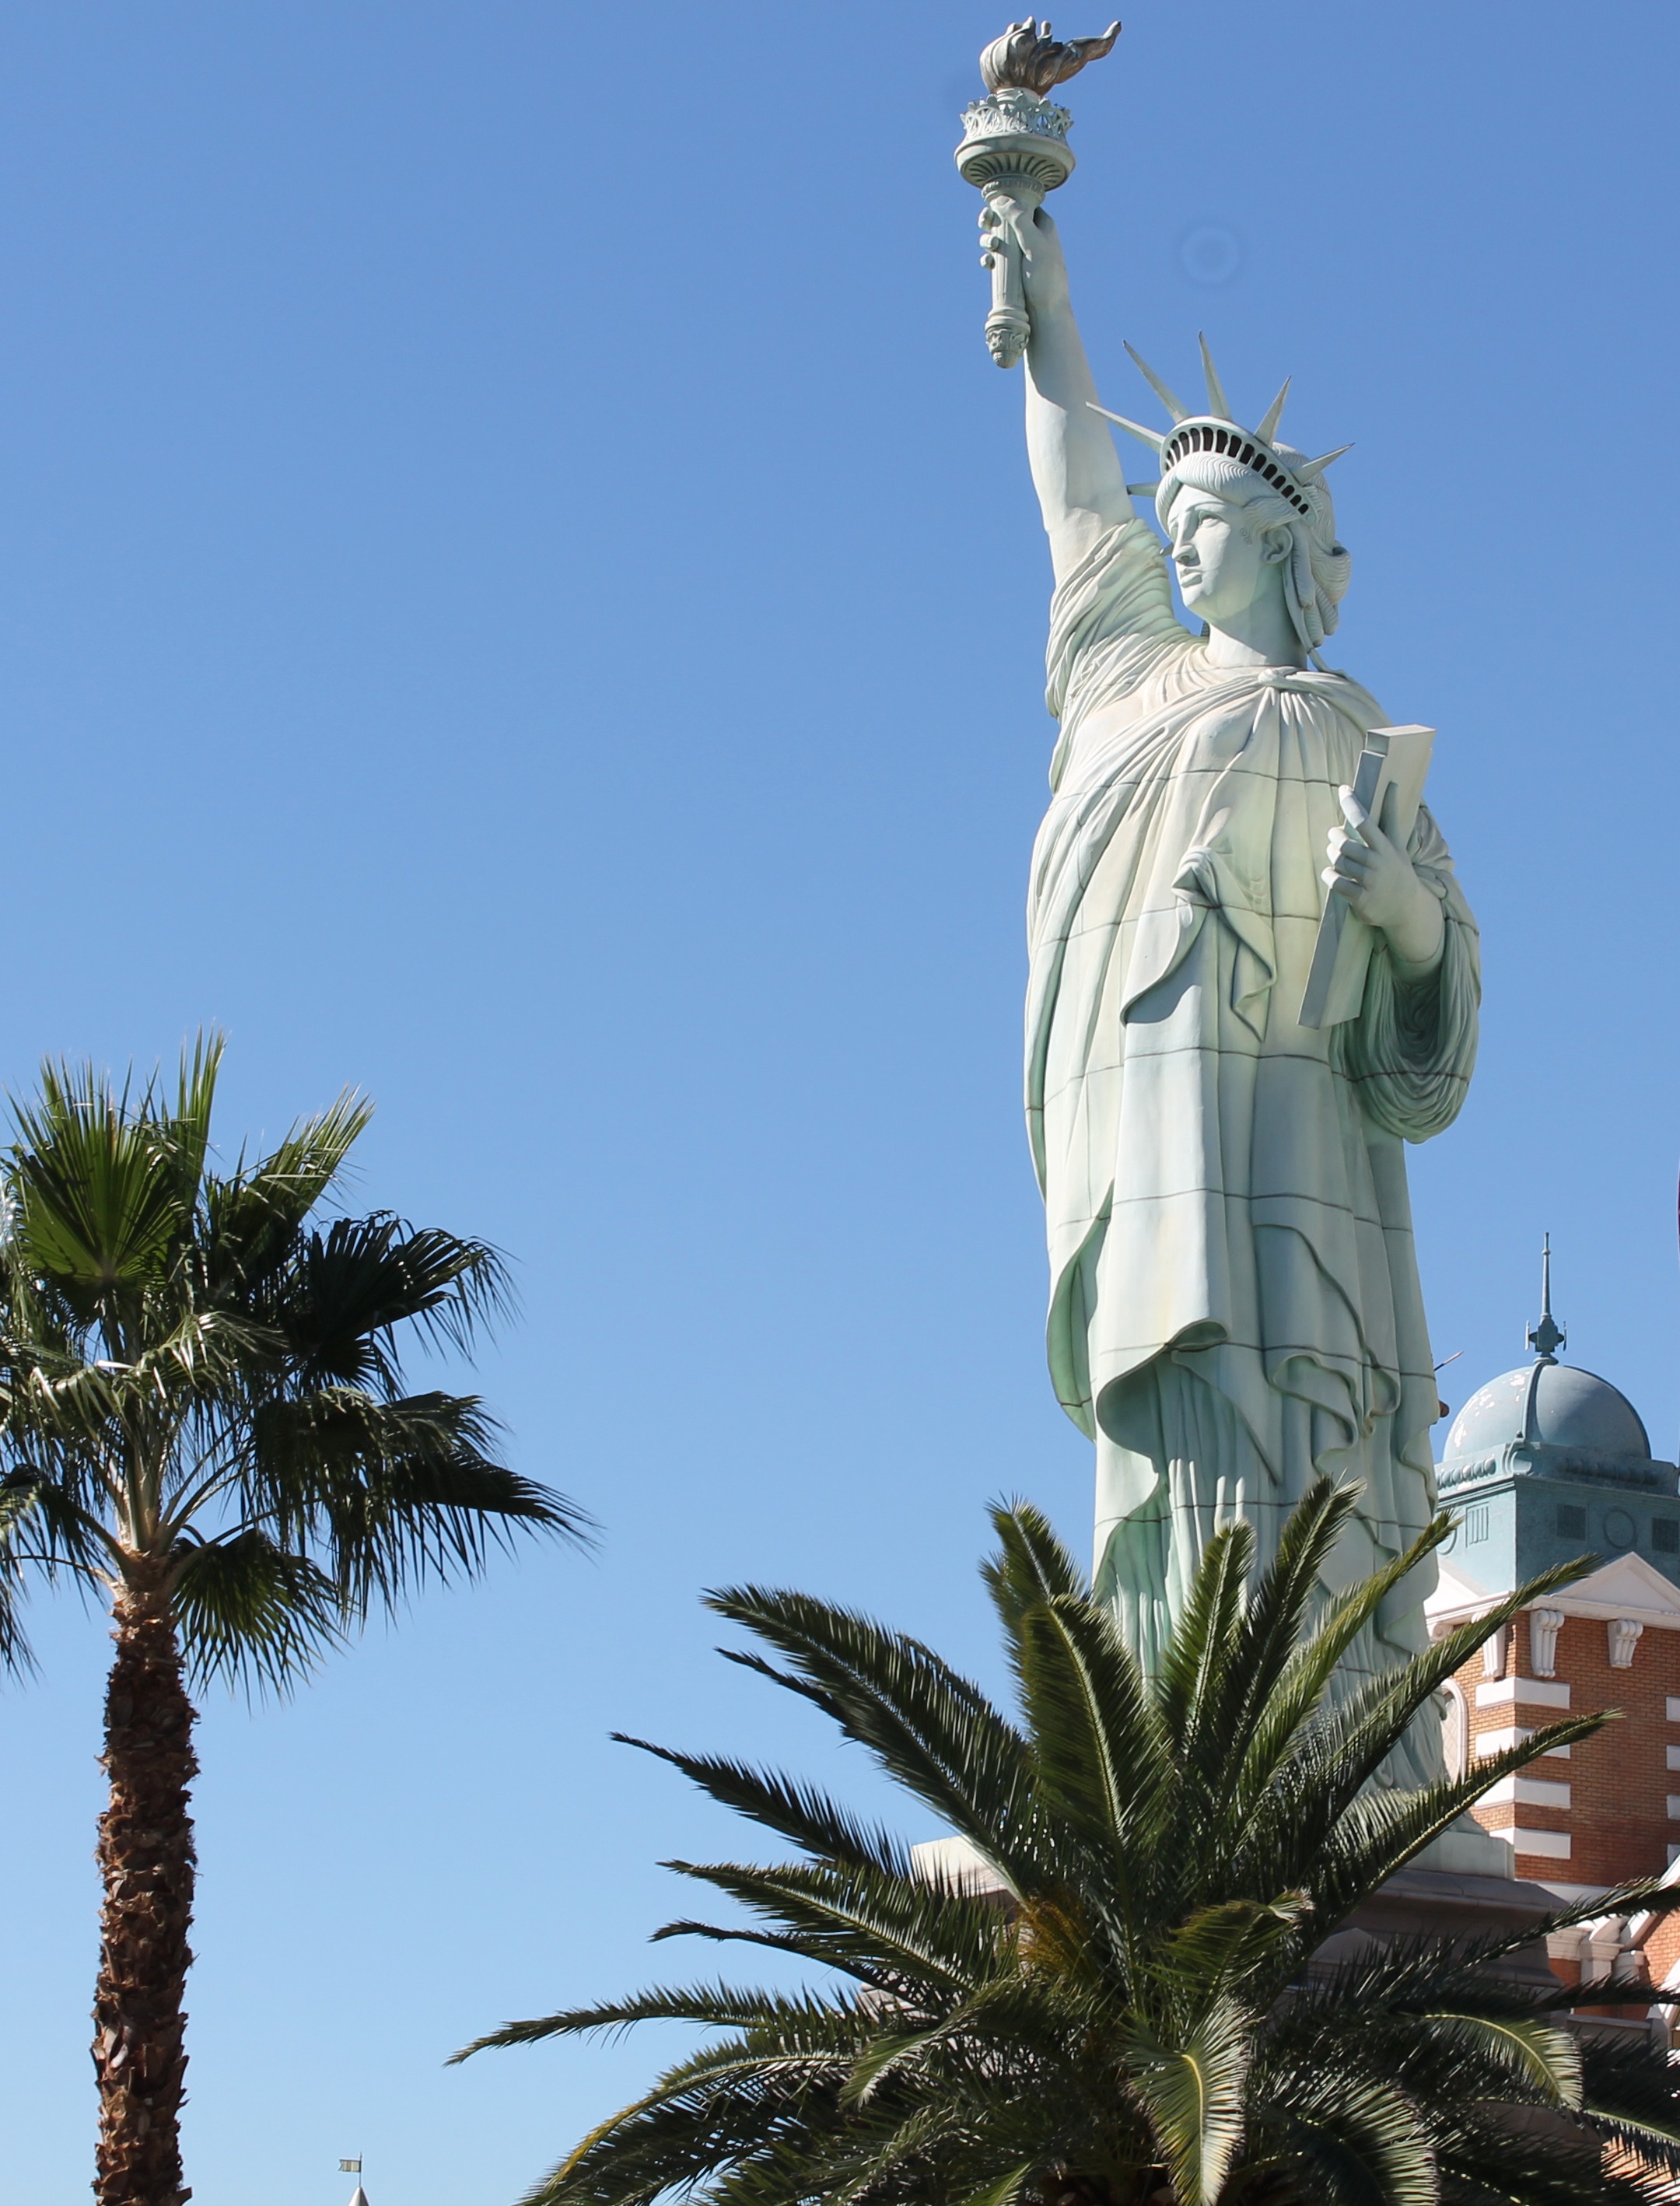
tree, plant, flower, monument, vacation, tourist, statue, statue of liberty, symbol, nyc, usa, america, island, landmark, sightseeing, freedom, attraction, historic, torch, sculpture, new, liberty, york, independence, landmarks, arecales, palm family